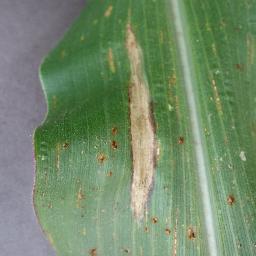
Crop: corn
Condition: (maize)_northern_blight